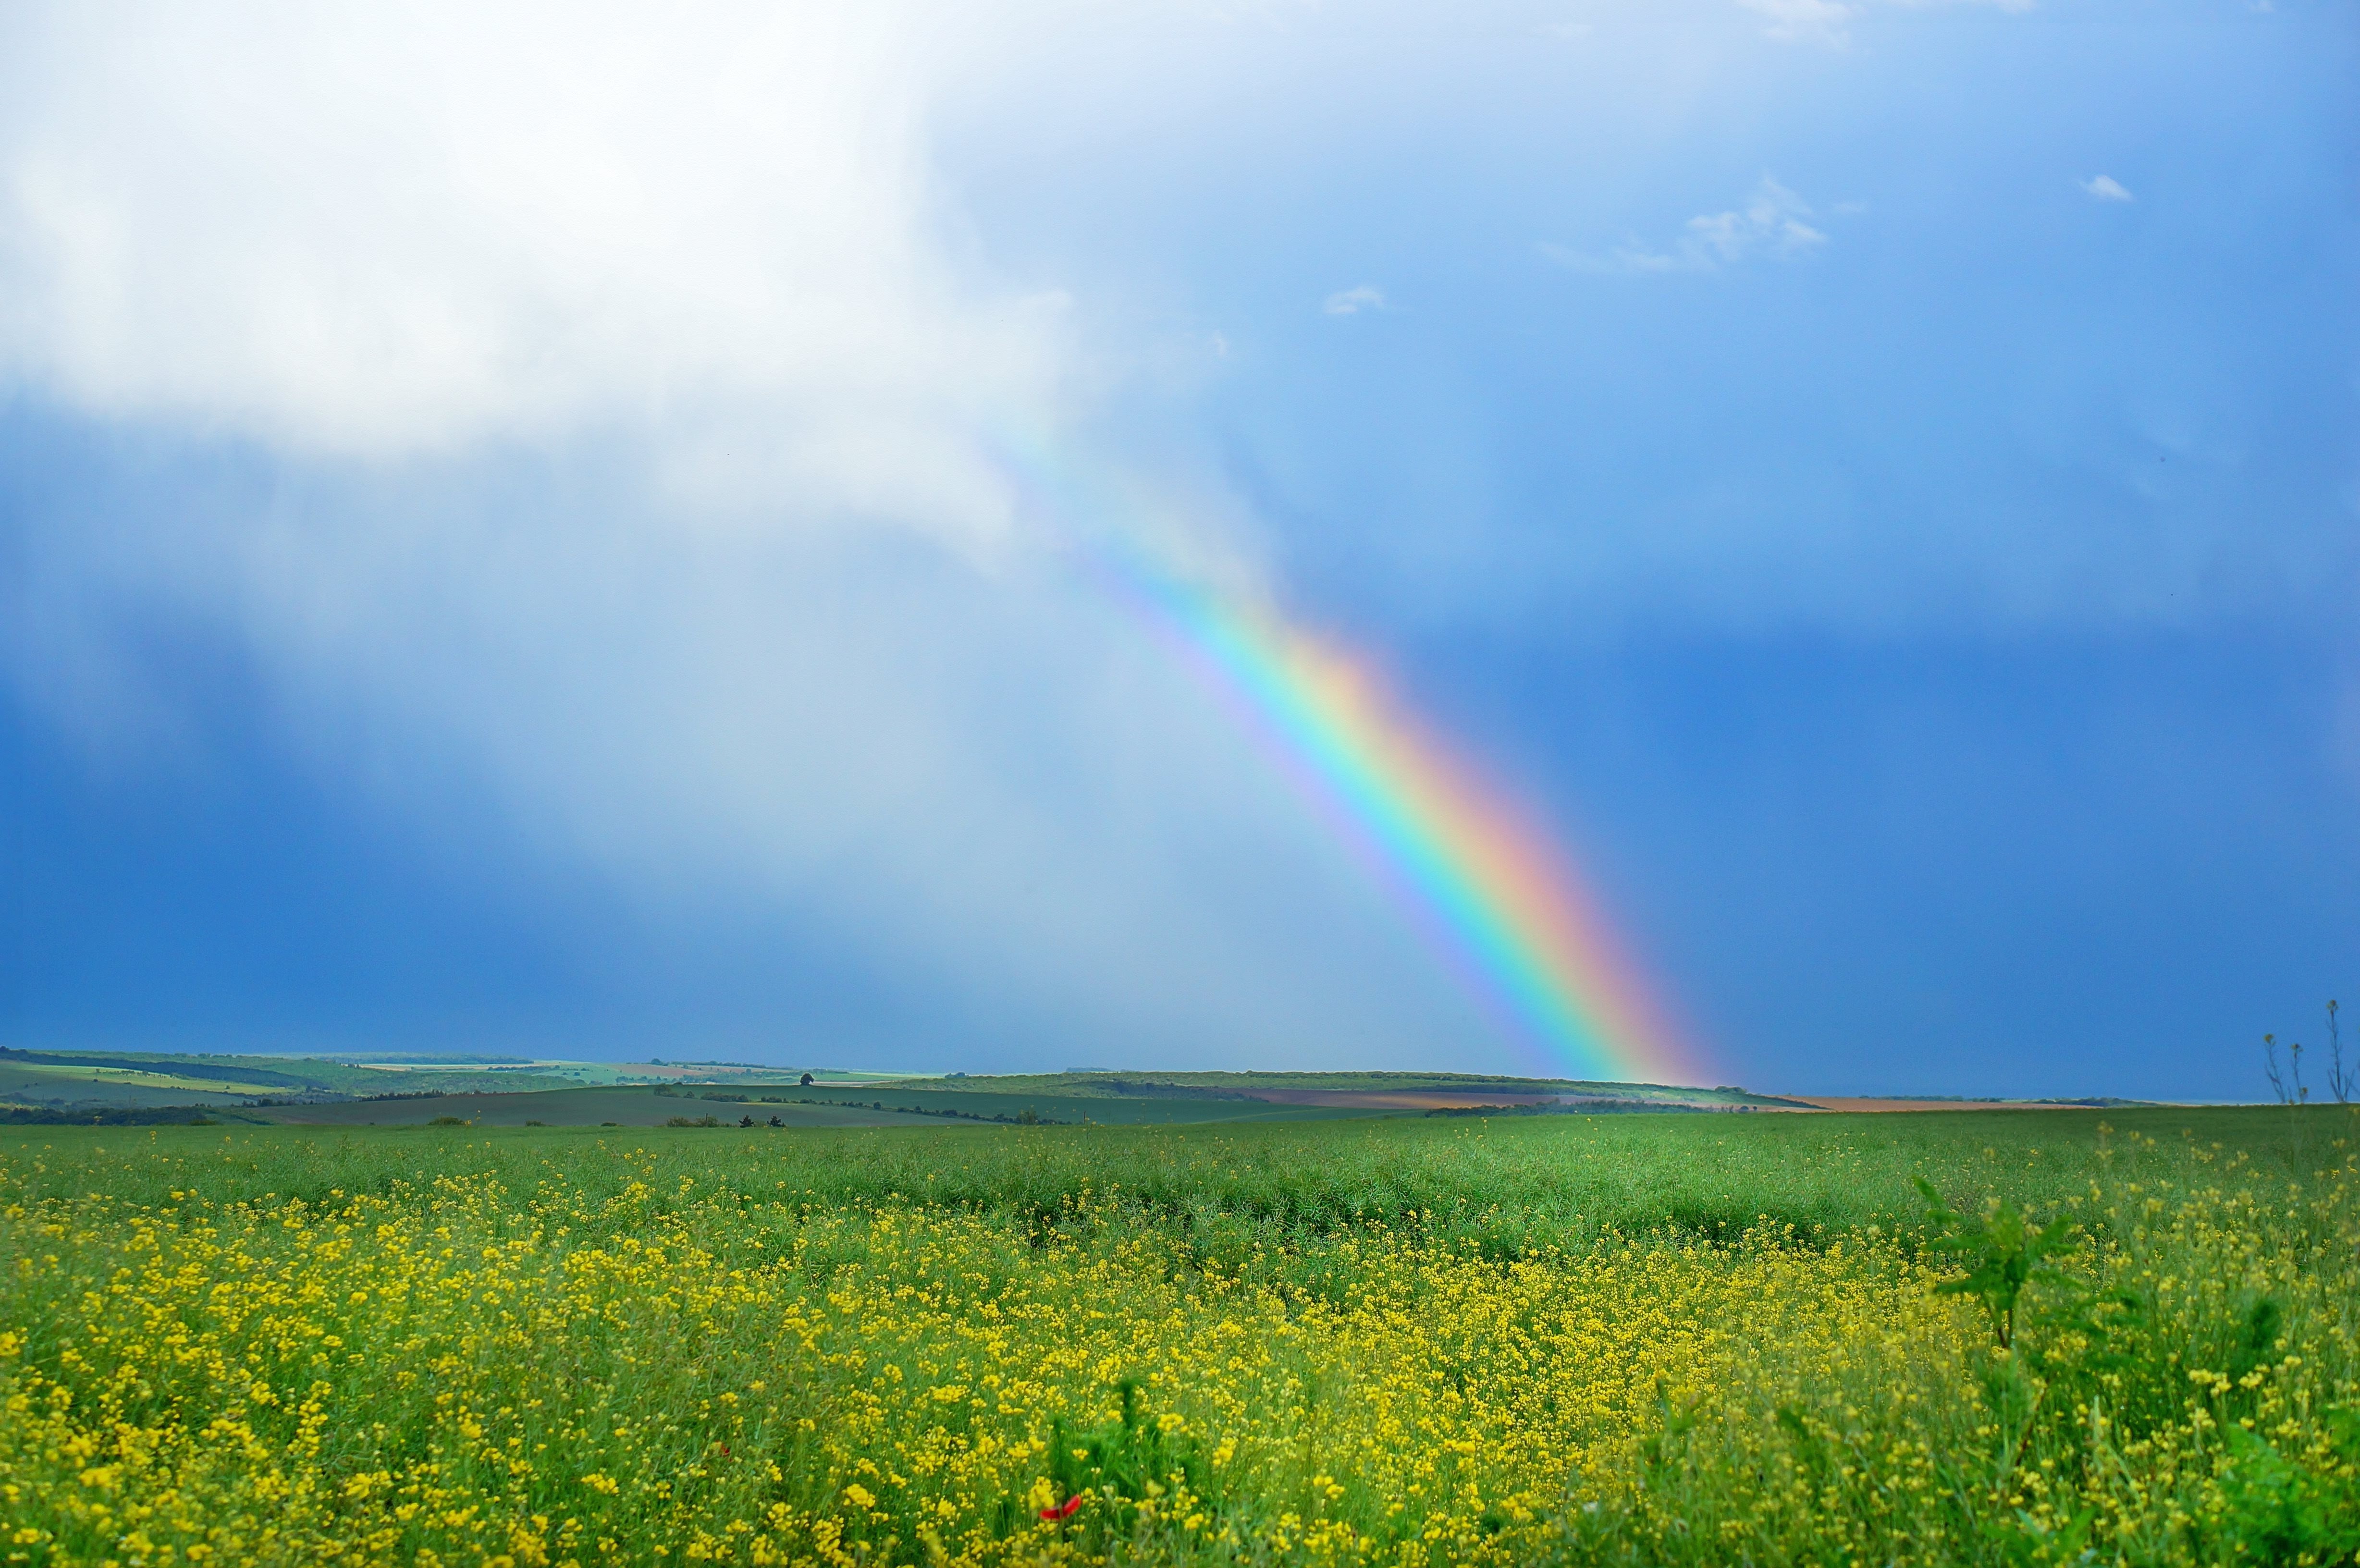
nature, grass, horizon, cloud, sky, field, meadow, prairie, sunlight, flower, spring, weather, plain, blue sky, rainbow, grassland, green field, meteorological phenomenon